Forensic DNA analysis

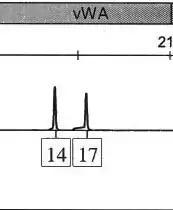
A single source profile showing two allele at the vWA locus.

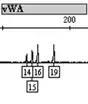
A three-person mixture showing four alleles at the vWA locus.

Combined probability of inclusion or exclusion calculates the probability that a random, unrelated, person would be a contributor to a DNA profile or DNA mixture. In this method, statistics for each individual locus is determined using population statistics and then combined to get the total CPI or CPE. These calculations are repeated for all available loci with all available data and then each value is multiplied together to get the total combined probability of inclusion or exclusion. Since the values are multiplied together, extremely small numbers can be achieved using CPI. CPI or CPE is considered an acceptable statistical calculation when a mixture is indicated. https://www.promega.com/-/media/files/resources/conference-proceedings/ishi-15/parentage-and-mixture-statistics-workshop/generalpopulationstats.pdf?la=en